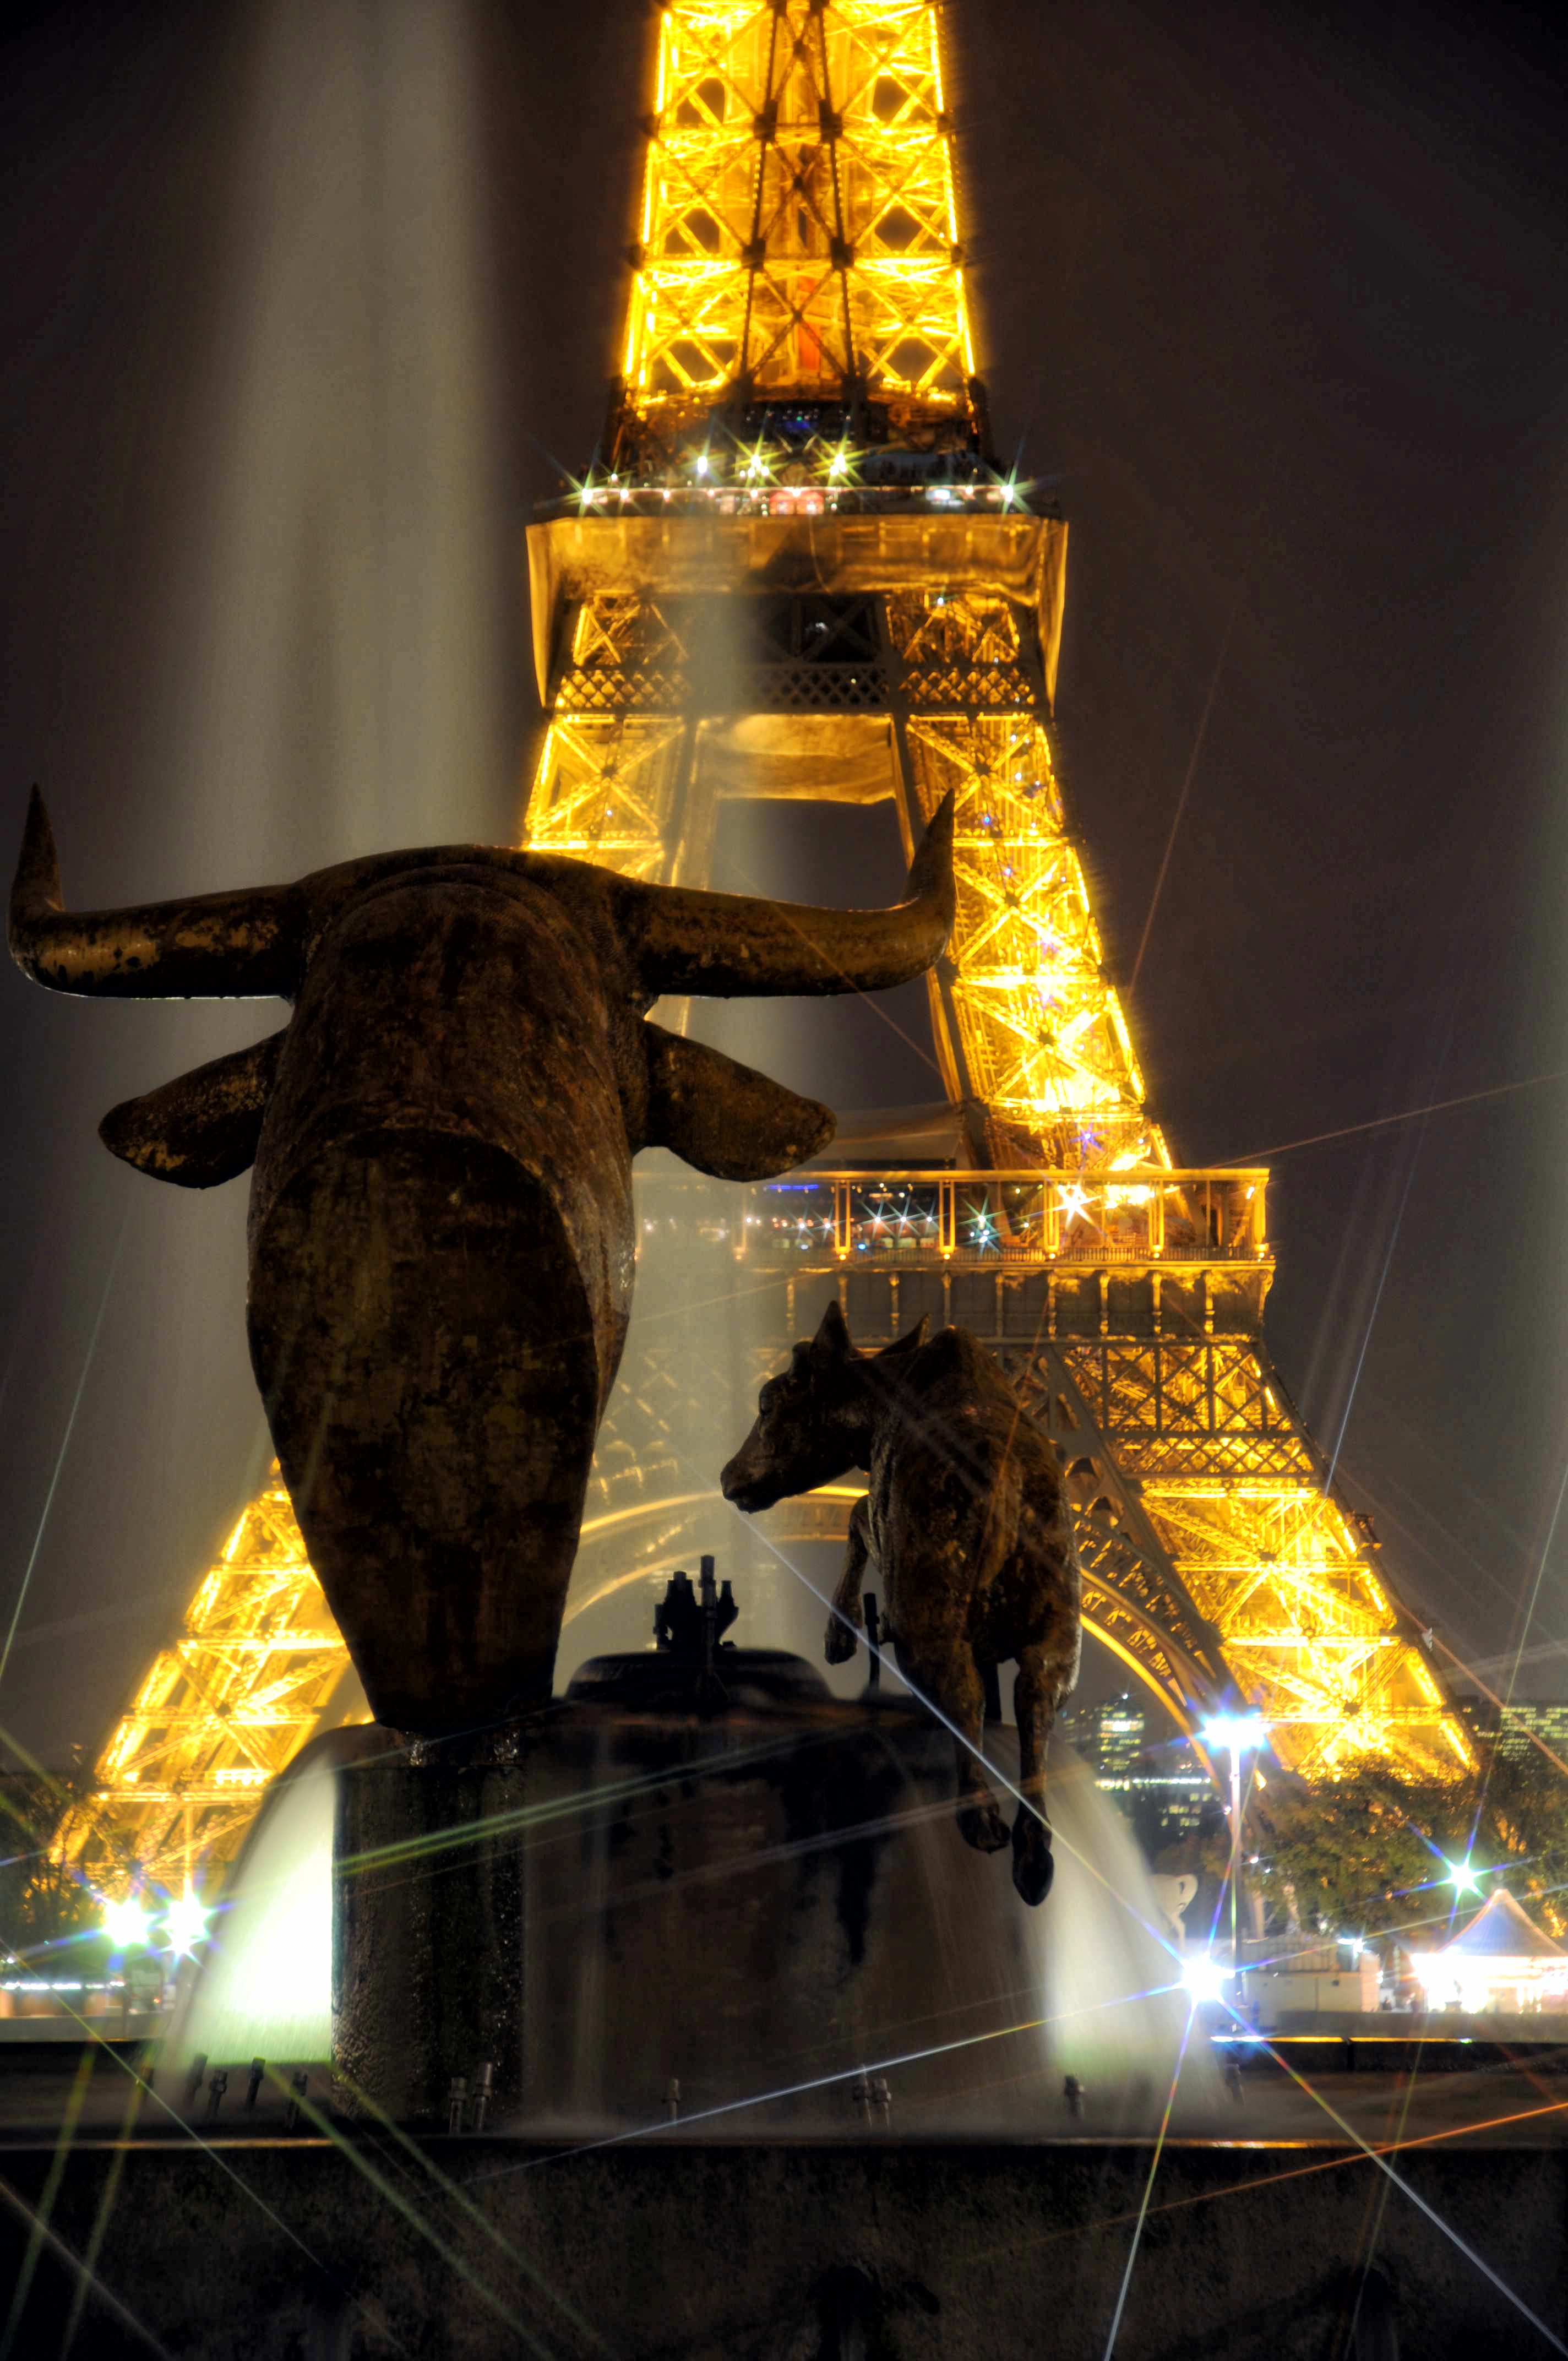
light, night, eiffel tower, paris, monument, france, lighting, bull, lights, temple, water jet, flicker